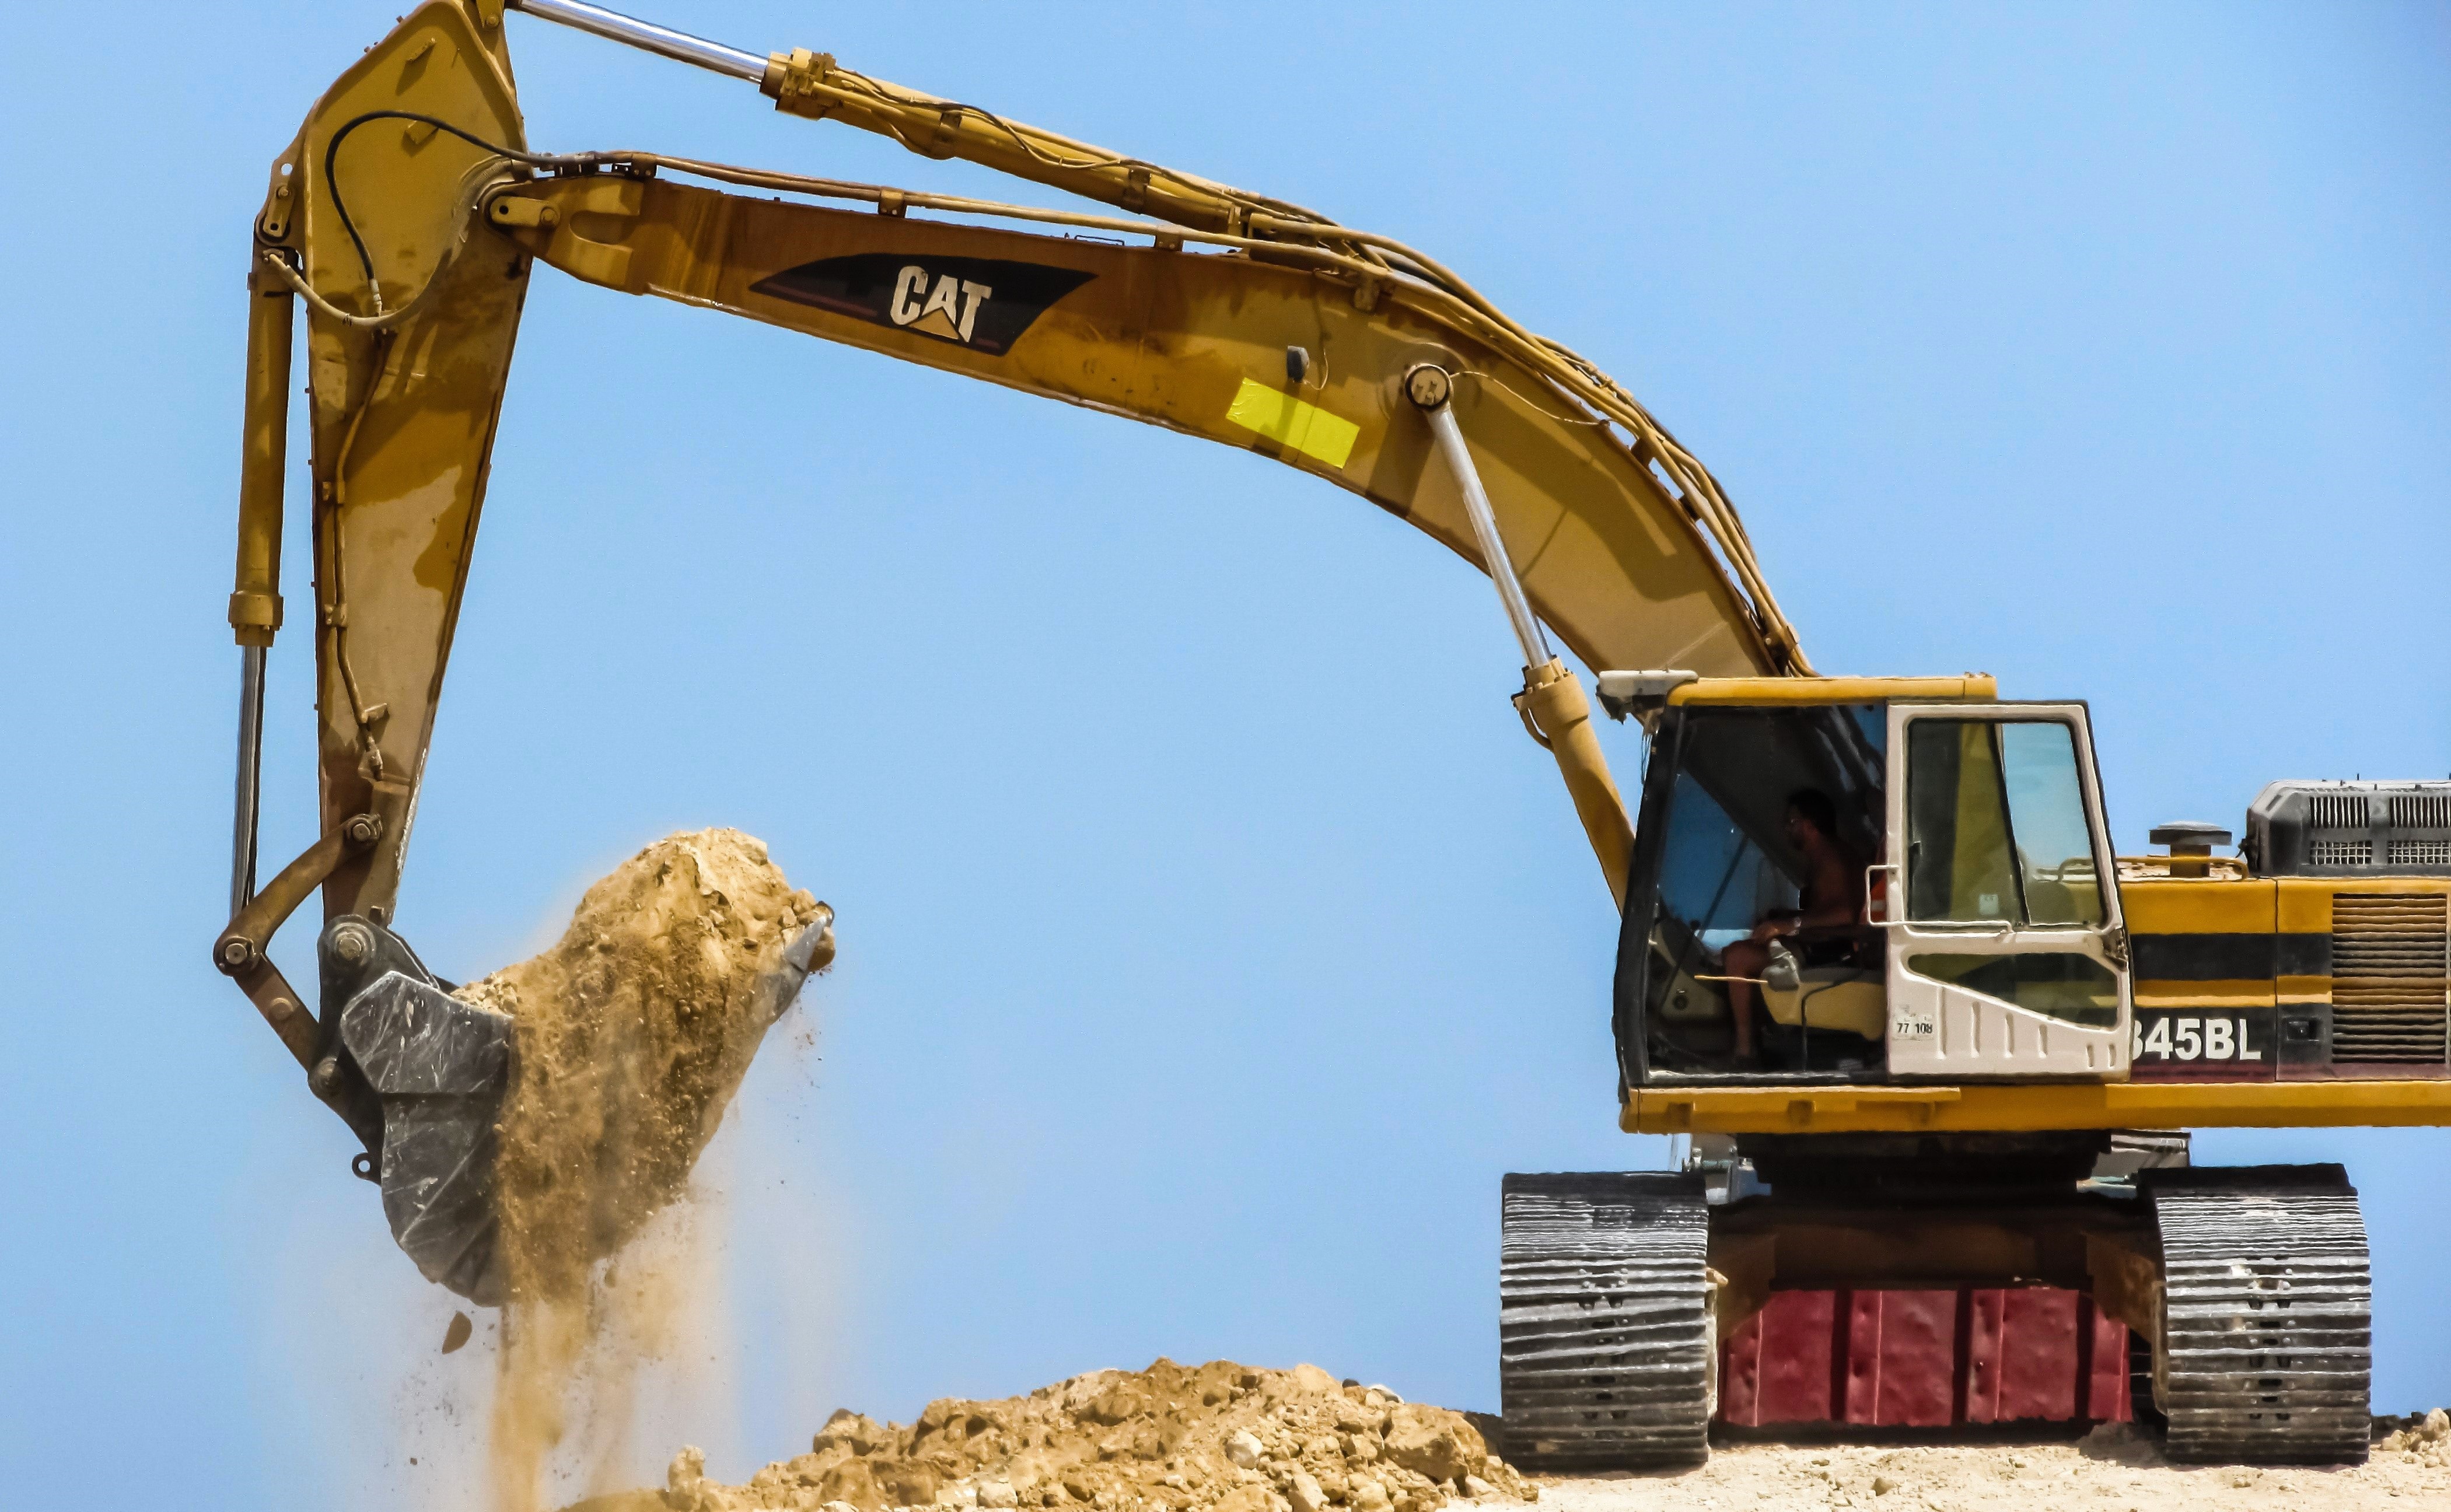
wood, construction, vehicle, equipment, machine, yellow, material, power, excavator, demolition, excavation, heavy machine, construction equipment, excavating